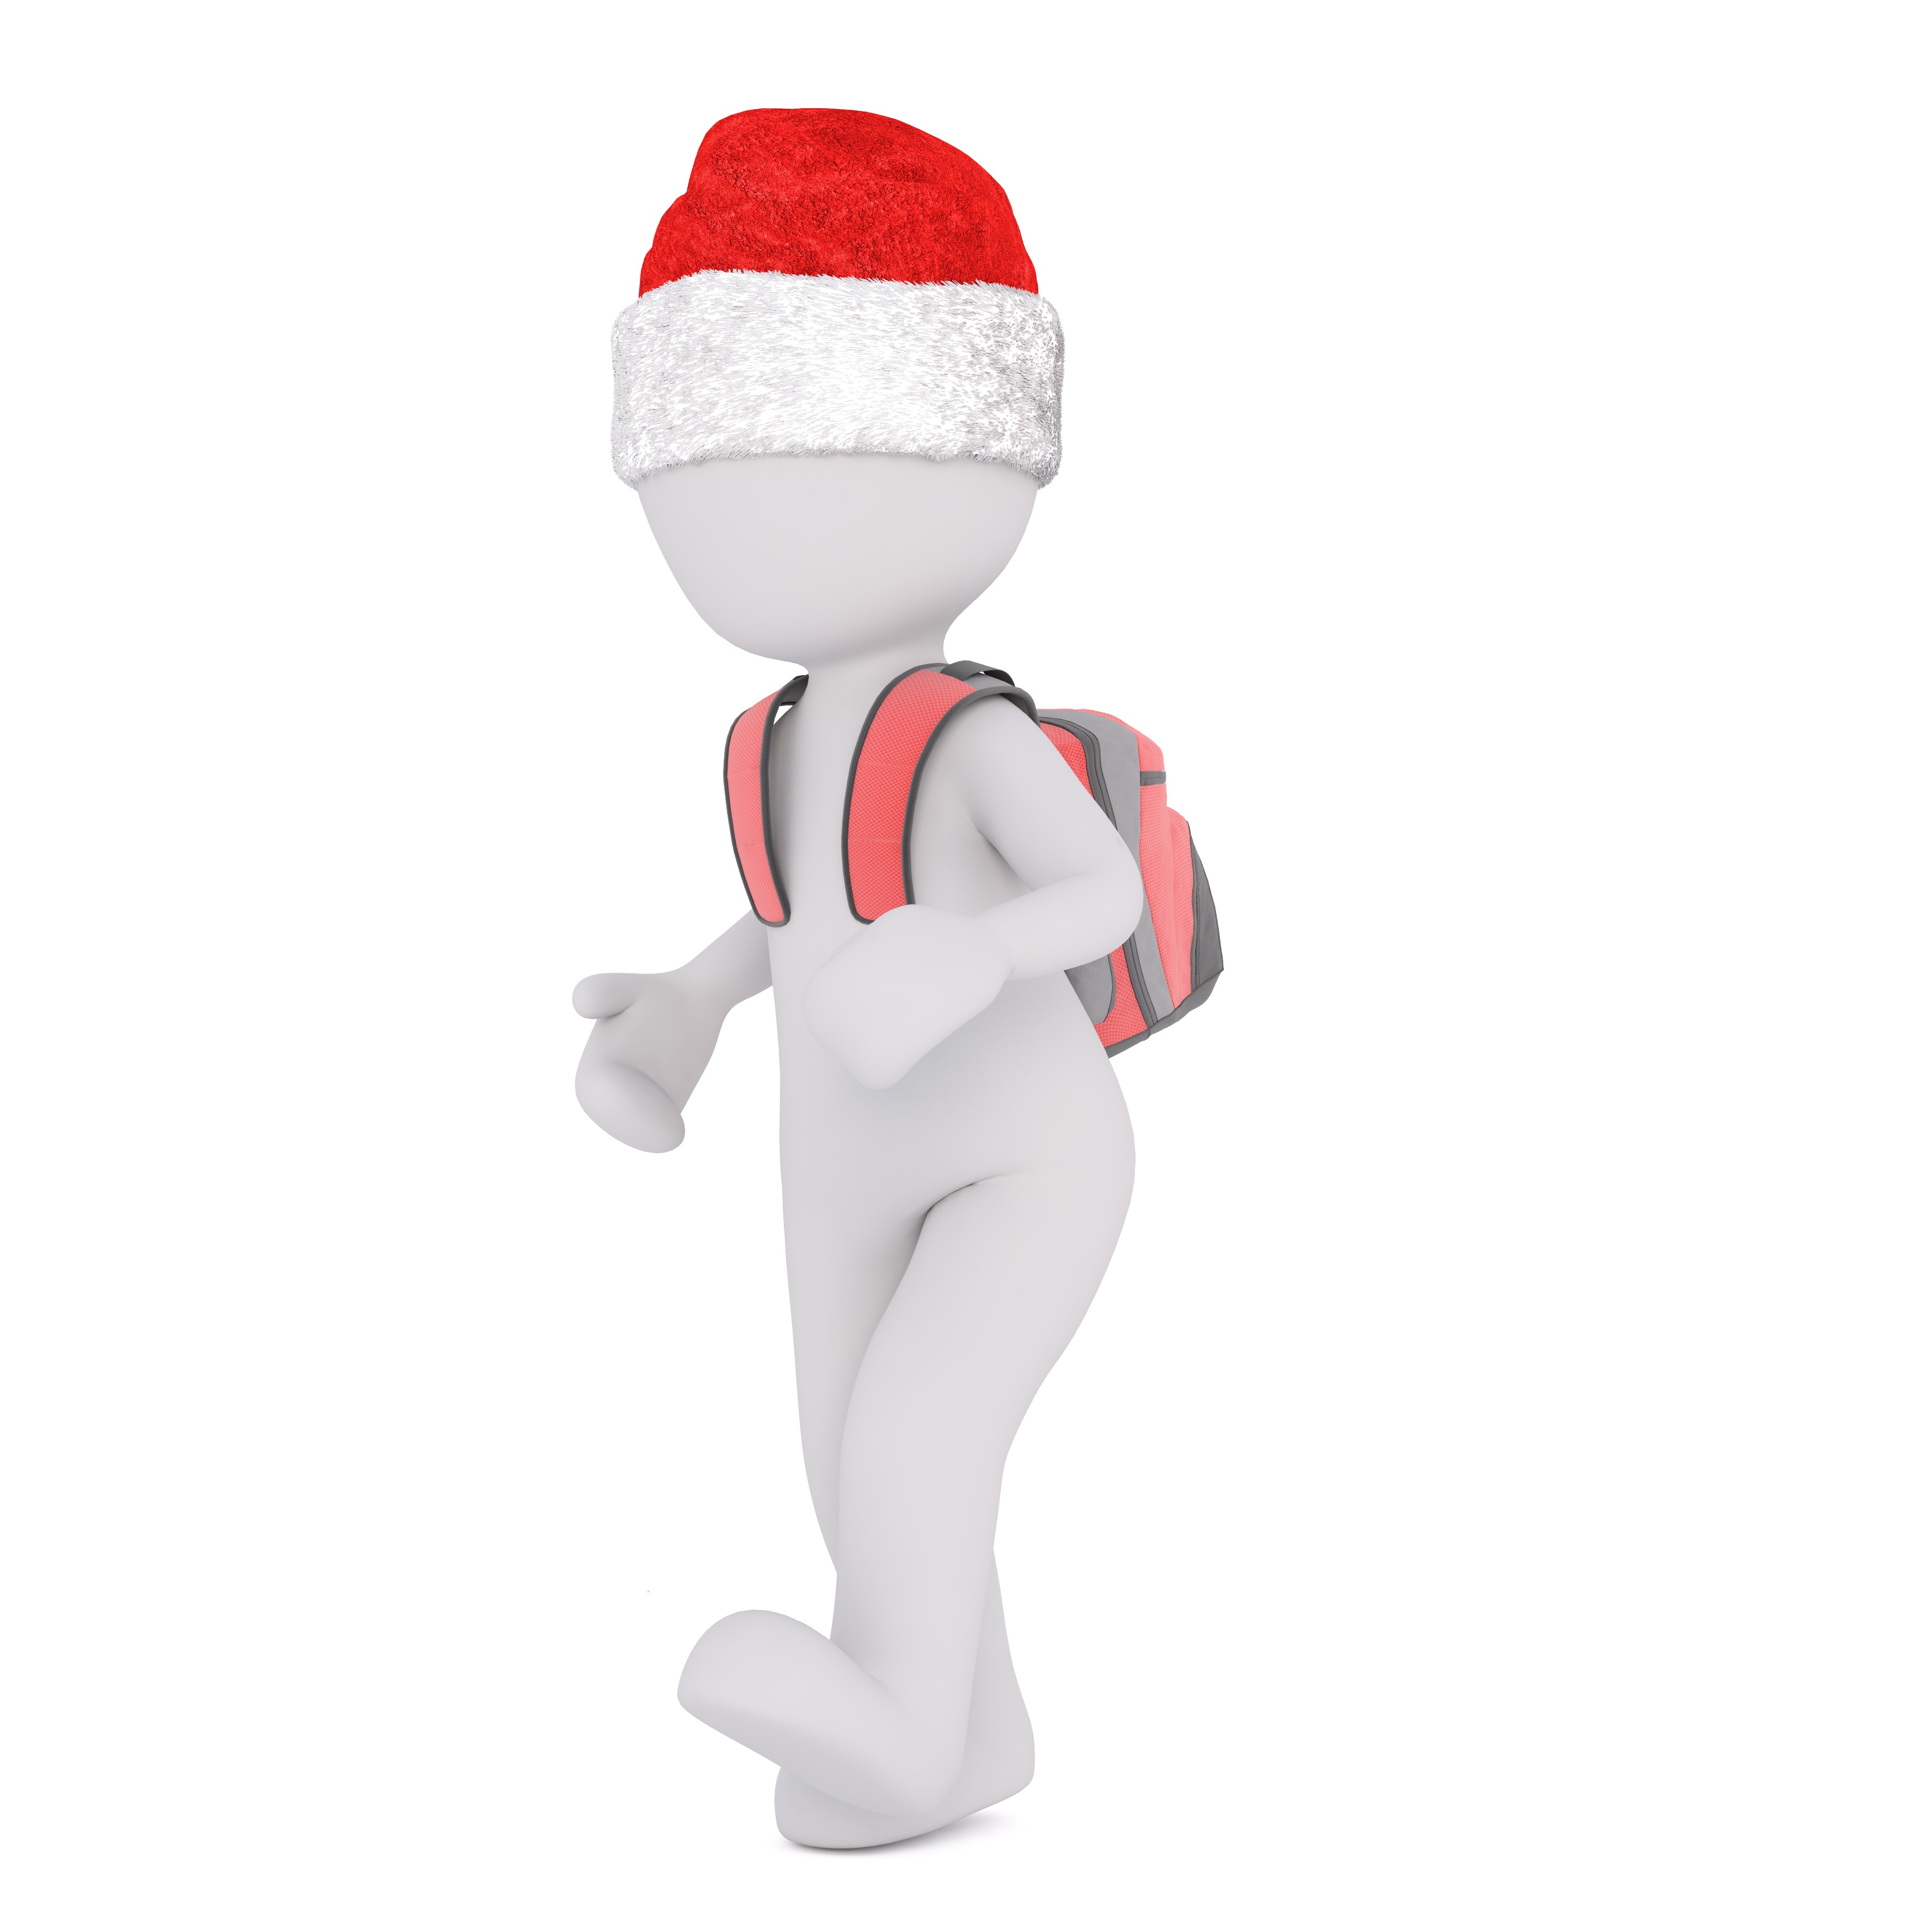
hand, hiking, white, backpack, isolated, bear, model, finger, christmas, toy, product, santa hat, figure, figurine, snowman, 3d, mascot, xmas, packed, santa claus, wanderer, cartoon, x mas, white male, 3d model, full body, 3d santa hat, hiking tour, mountain walker